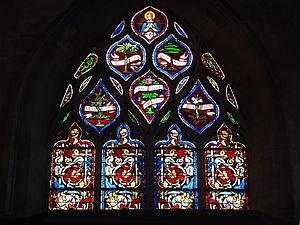
L'église Notre-Dame est une église catholique romaine, située à Fontenay-le-Comte, au sud-est de la Vendée, en France. Entre 1630 et 1648, l'église fut élevée au rang de cathédrale en devenant le siège de l'ancien diocèse de Maillezais, avant que ce dernier ne soit rattaché au diocèse de La Rochelle. Depuis le Concordat du 11 juin 1817, l'église se trouve désormais dans le diocèse de Luçon.